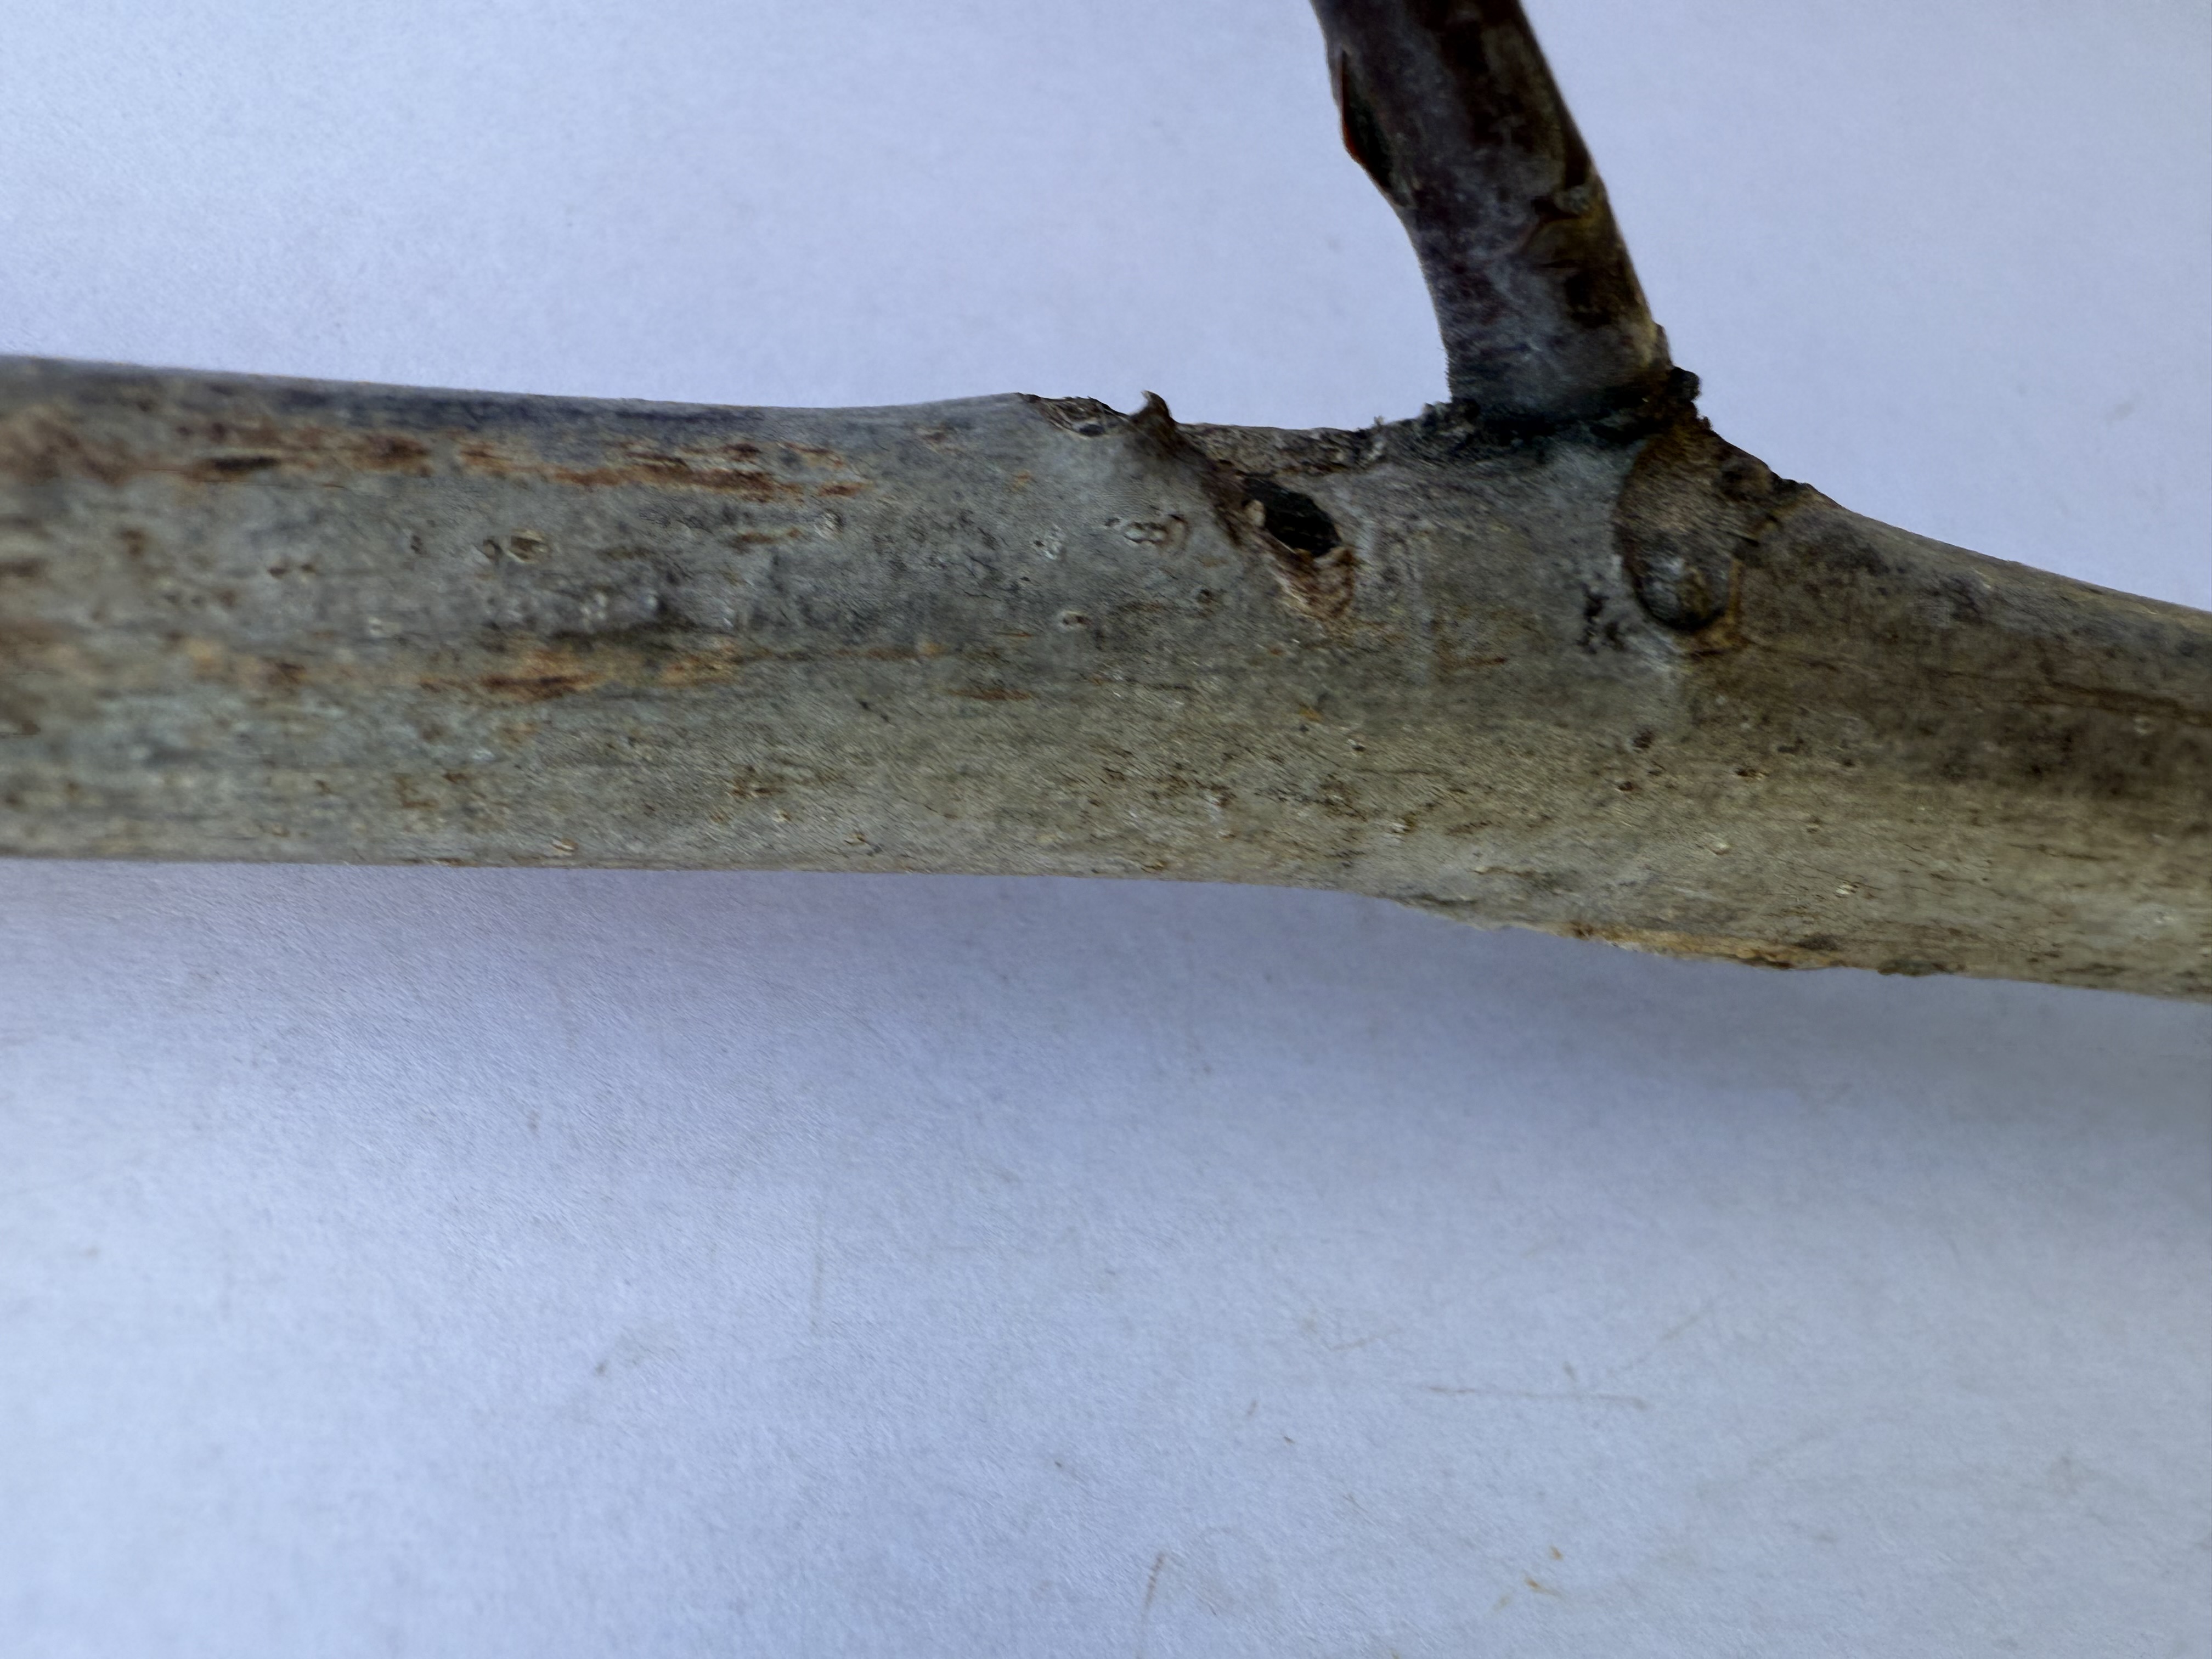
Variety: Wild Walnut